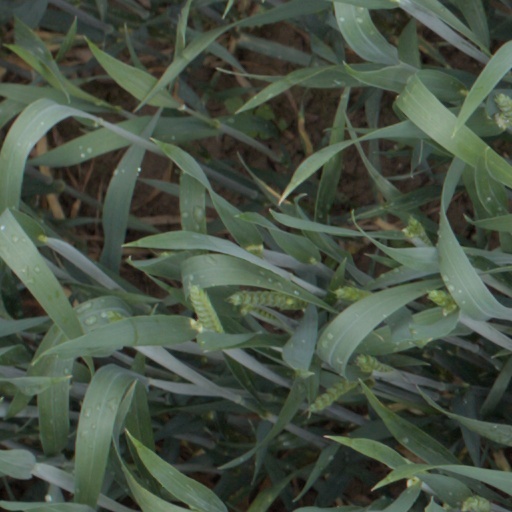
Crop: wheat